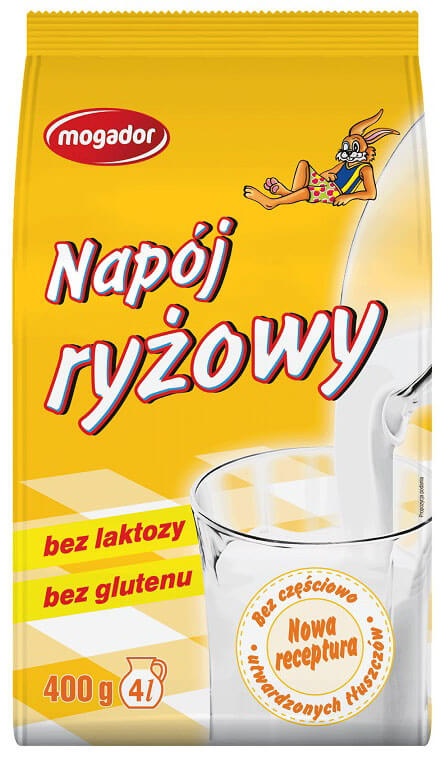
Boisson de riz en poudre 400g MOGADOR
Brand: MOGADOR
DESCRIPTION Boisson au riz en poudre 400g MOGADOR La boisson au riz est à base de riz traité thermiquement. Le riz est un produit agricole à hautes valeurs nutritionnelles et diététiques, qui se distingue par sa valeur nutritionnelle et sa digestibilité facile. Le lait de riz convient à un large groupe d'utilisateurs pour une consommation normale et quotidienne, en particulier pour les personnes allergiques au lait de vache, pour les personnes suivant un régime sans gluten, pour les personnes ayant des problèmes gastriques. La boisson au riz est utilisée comme substitut du lait de vache ordinaire. Ses plus grands avantages incluent une digestibilité facile, une valeur nutritionnelle élevée et une préparation facile. Le produit appartient au groupe des produits végétaux naturels. Il est de nature sans lactose et sans gluten. Il a un effet positif sur le système digestif et contribue ainsi à améliorer les processus digestifs. La boisson au riz est particulièrement adaptée pour préparer une alternative savoureuse au lait, aux boissons, au cacao, pour faire des céréales pour le petit-déjeuner, des puddings, des soupes, des sauces et gâteaux, comme un délicieux ajout au café et au thé et partout où le lait de vache est utilisé. INGRÉDIENTS sirop de glucose en poudre, huile de soja partiellement hydrogénée, farine de riz 13%, édulcorant : maltitol, phosphate de potassium, mono et diglycérides d'acides gras, caséinate de sodium, oxyde de silicium, sel, stabilisant : carraghénane, arôme, colorant identique au naturel : carotène. < p style = "text-align: center;"> INFORMATIONS SUR LES ALLERGIES Le produit contient de la caséine, peut contenir des protéines de soja. MODE DE PREPARATION Pour préparer la boisson, versez 25 g, soit 2 grosses cuillères ou 6 cuillères à café 250 ml d'eau tiède, de préférence à une température de 60-90°C. On mélange et on peut servir. Il est recommandé d'utiliser un mixeur pour préparer une boisson froide. Valeur nutritionnelle de 100g du produit : Énergie valeur 2022 kJ / 482 kcal < br /> protéines 2,6g glucides 70g lipides 21,3g 400g le produit permet d'obtenir 4l de boisson POIDS NET TO : 400g
Category: Food, Beverages & Tobacco > Beverages > Non-Dairy Milk > Rice Drinks